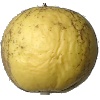
Label: golden_apple